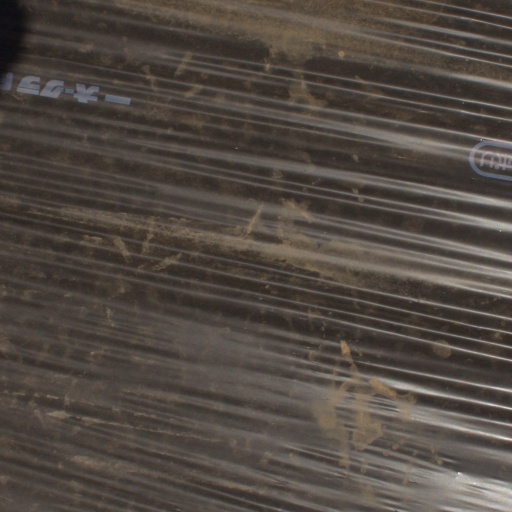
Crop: Jerusalem artichoke